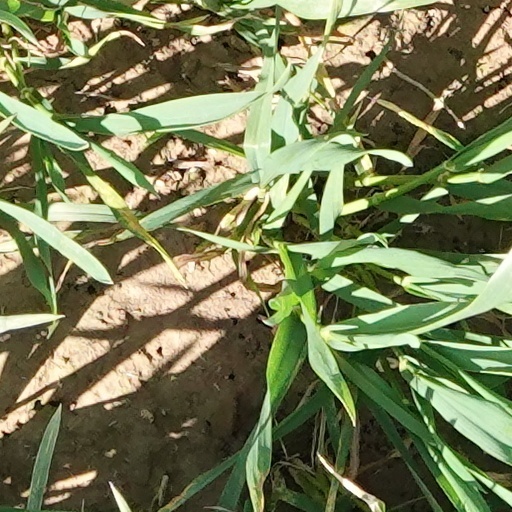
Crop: wheat